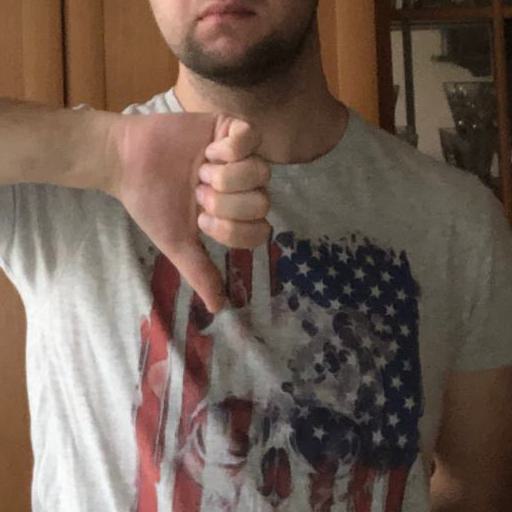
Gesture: dislike